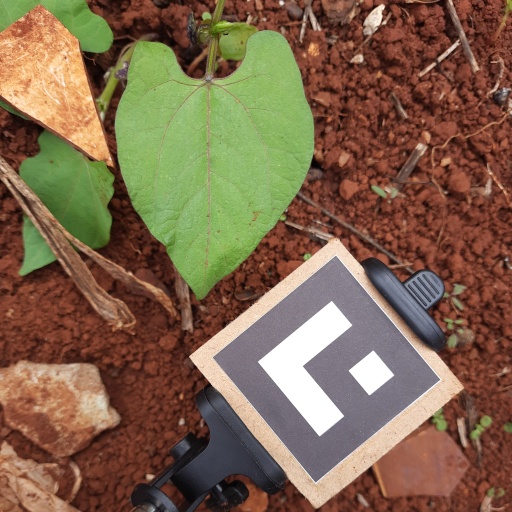
Observations: wavy surface, no eating holes, with soild dust, under cloudy sky